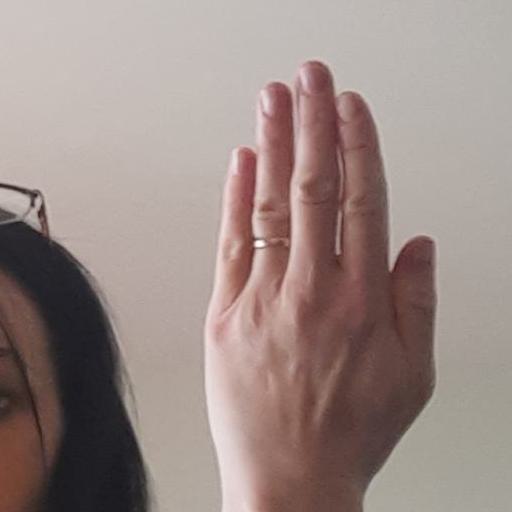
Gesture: stop_inverted